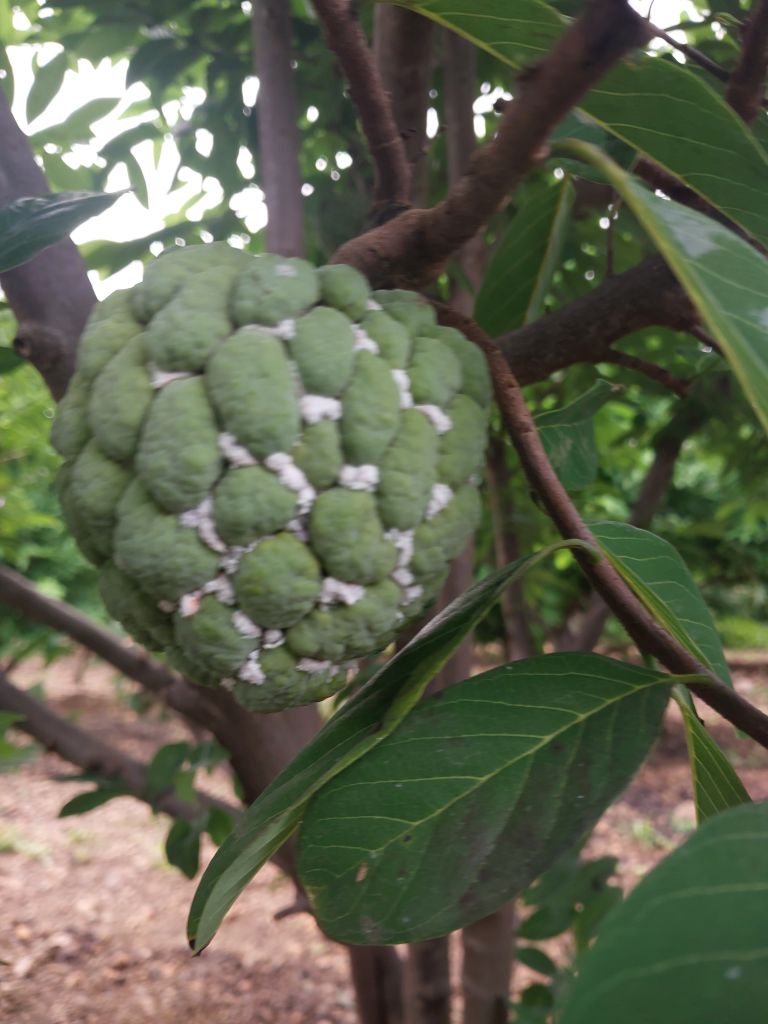
Disease label: Mealy Bug